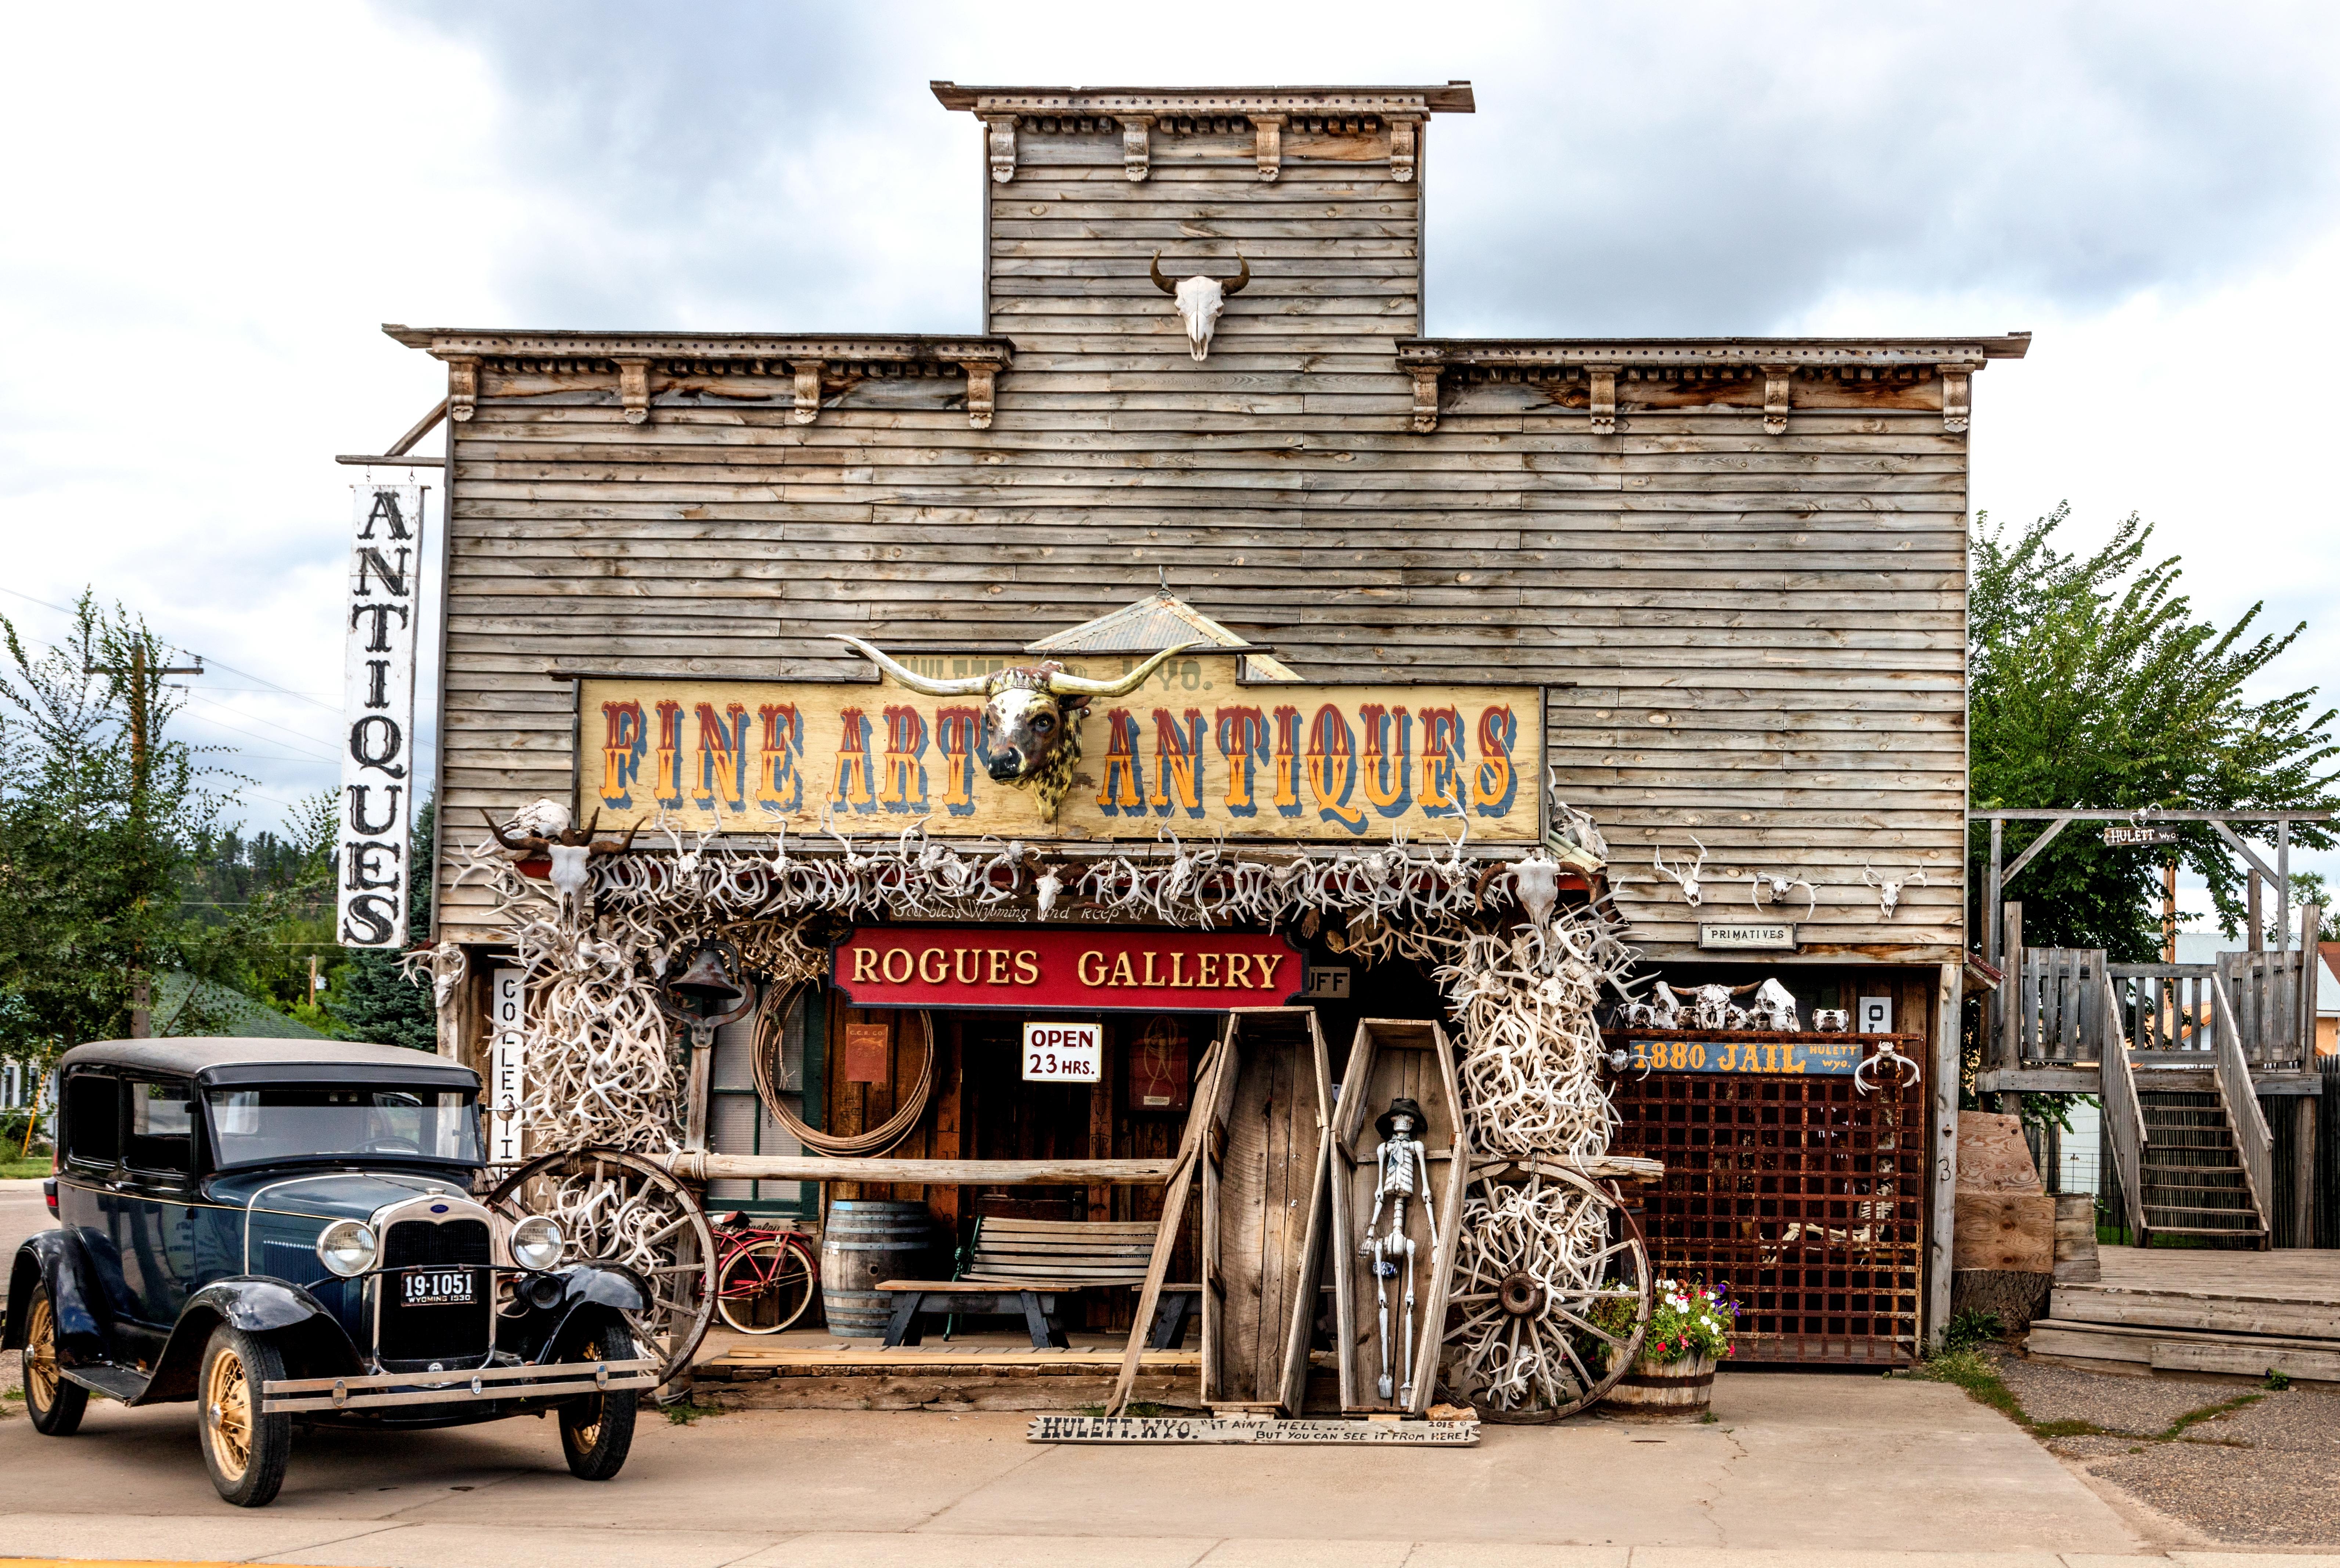
antique, house, town, restaurant, home, vacation, shack, cottage, usa, facade, business, gallery, log cabin, wyoming, oltimer, hulett, antique license, western city